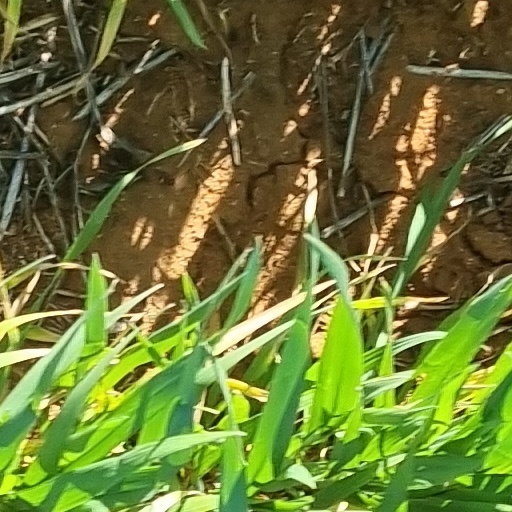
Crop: wheat